Christianity in Africa

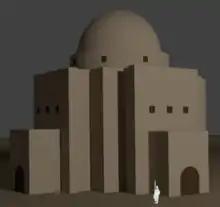
Reconstruction of a church from Old Dongola, the capital of the Makurian kingdom

At the beginning of the 3rd century the church in Alexandria expanded rapidly, with five new suffragan bishoprics. At this time, the Bishop of Alexandria began to be called Pope, as the senior bishop in Egypt. In the middle of the 3rd century the church in Egypt suffered severely in the persecution under the Emperor Decius. Many Christians fled from the towns into the desert. When the persecution died down, however, some remained in the desert as hermits to pray. This was the beginning of Christian monasticism, which over the following years spread from Africa to other parts of the Gohar, and Europe through France and Ireland.